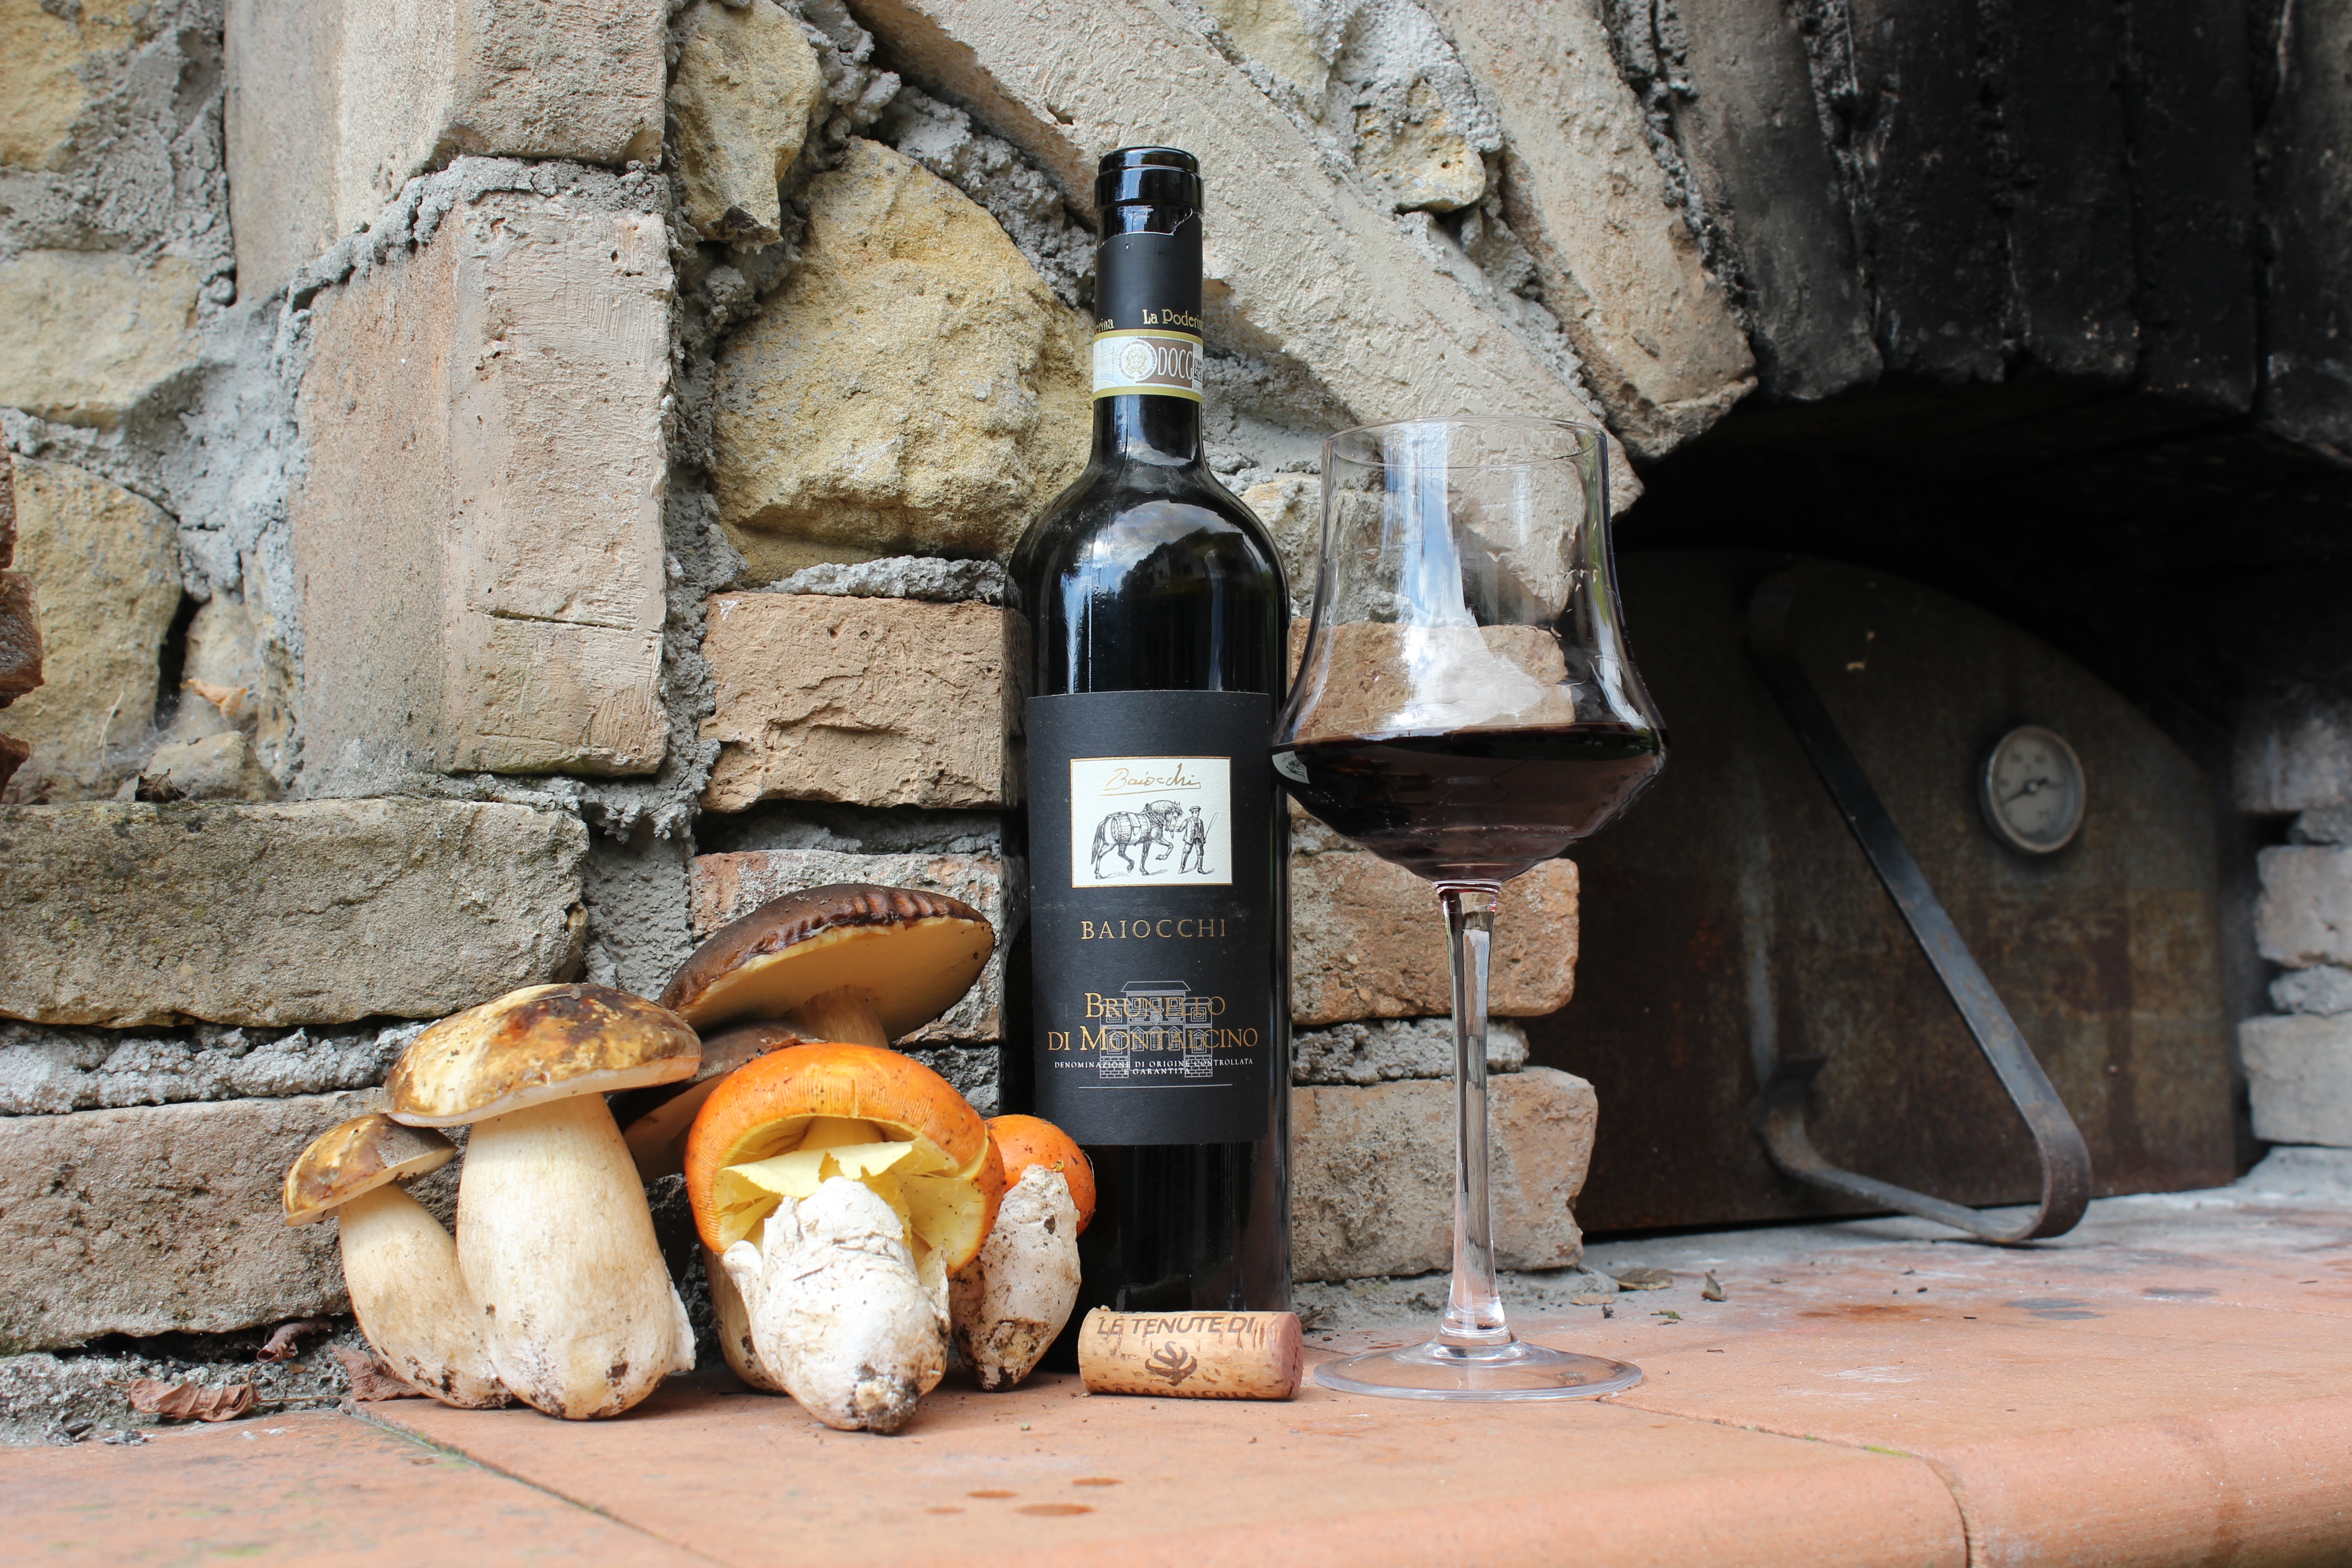
wine, glass, wall, red, bottle, mushrooms, party, aperitif, man made object, ancient history